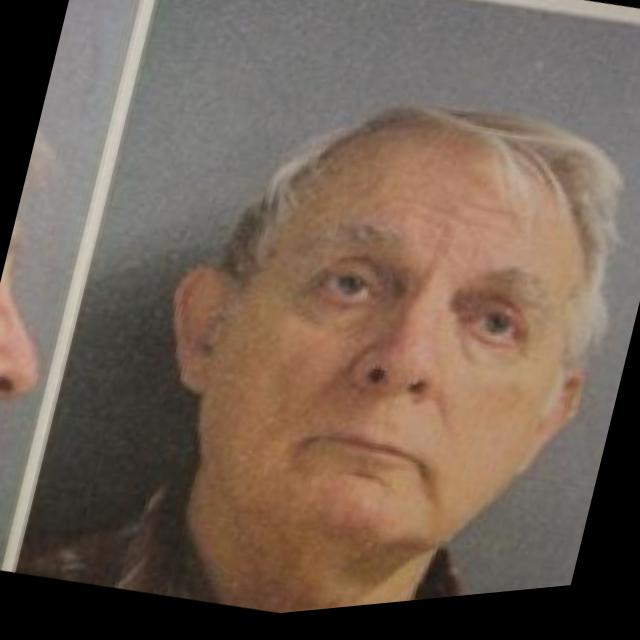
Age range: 65+